Isela Vega

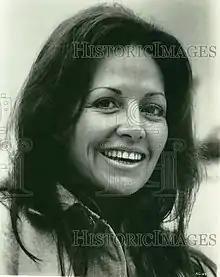
Vega in 1974

Isela Vega Durazo (5 November 1939 – 9 March 2021) was a Mexican actress, singer-songwriter, and filmmaker.